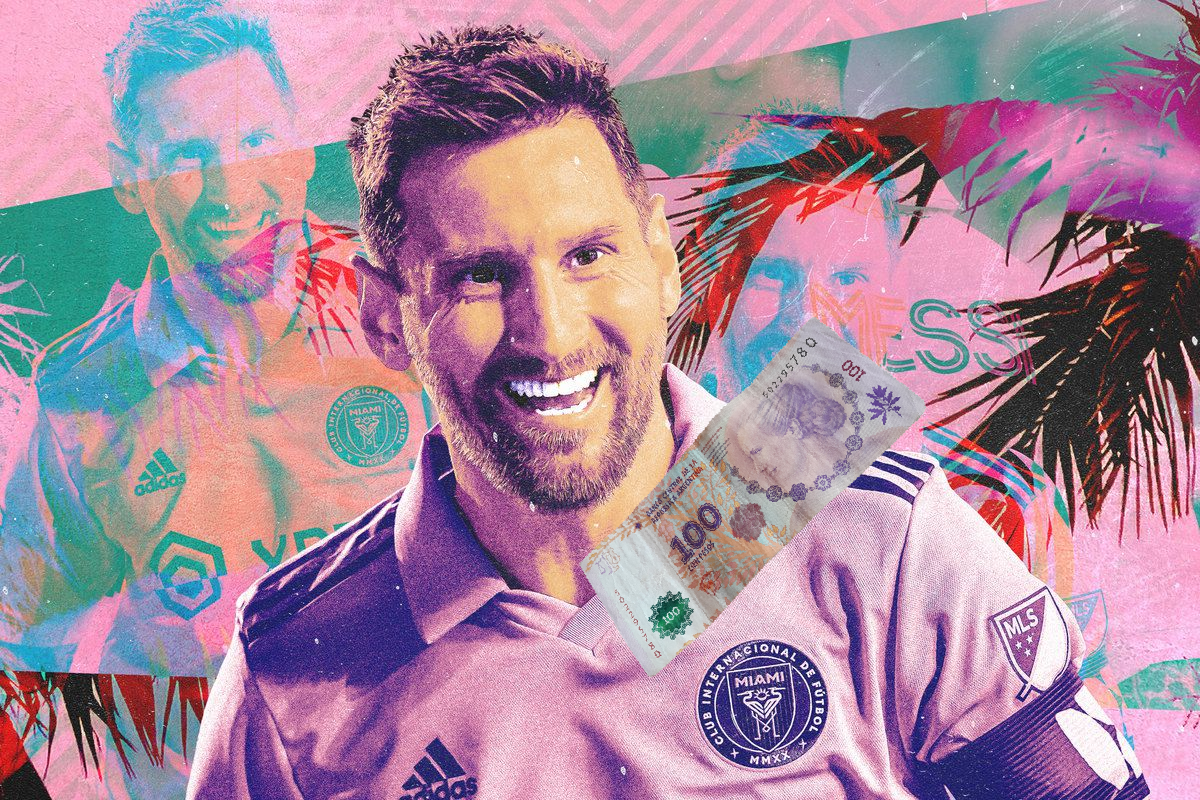
Denominación: 100